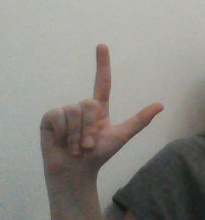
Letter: laam